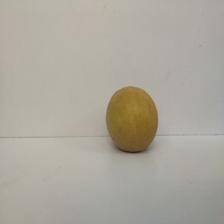
Size: Large